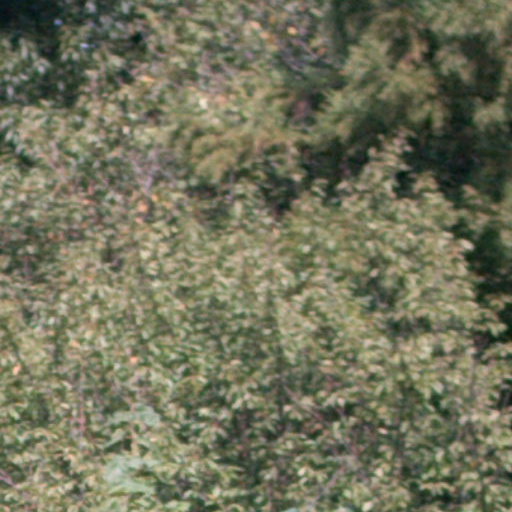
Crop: cassava